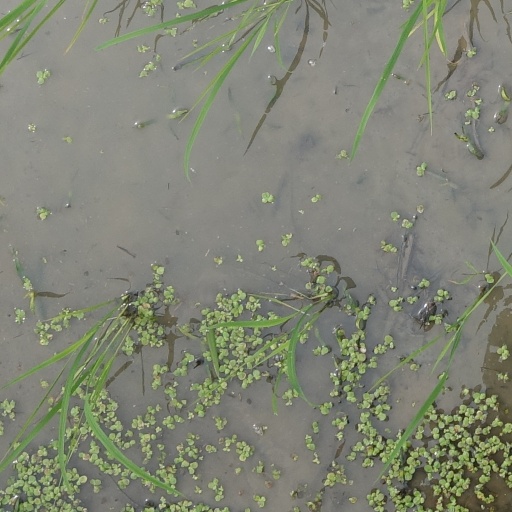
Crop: rice